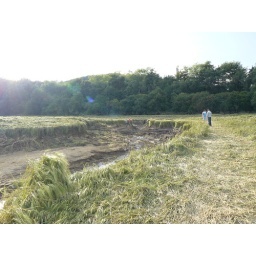
The canyon in a barley field